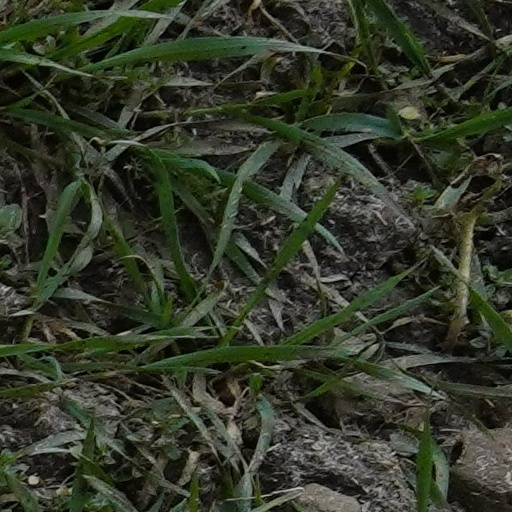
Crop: wheat